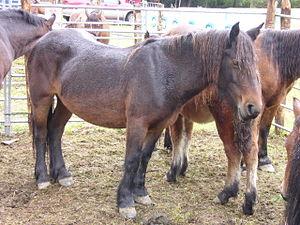
La Jaca Navarra, ou cheval navarrais, est une race de petit cheval de travail originaire de la communauté forale de Navarre, région autonome du nord de l'Espagne. Menacée de disparition au milieu du XXᵉ siècle en raison de la motorisation, la race est désormais protégée, notamment grâce à la création d'un troupeau de référence à Sabaiza. Une association d'éleveurs a été formée en 1999 et un registre d'élevage ouvert en 2001. Deux ans plus tard, le danger d'extinction qui pèse sur la Jaca Navarra est reconnu à son tour.
Cheval ibérique est le nom donné aux races de chevaux et de poneys originaires de la péninsule Ibérique. Ces races ont une longue histoire remontant aux premiers temps d'une domestication du cheval peut-être indépendante, et se sont répandues dans les Amériques du XIIᵉ siècle au XVIIᵉ siècle.